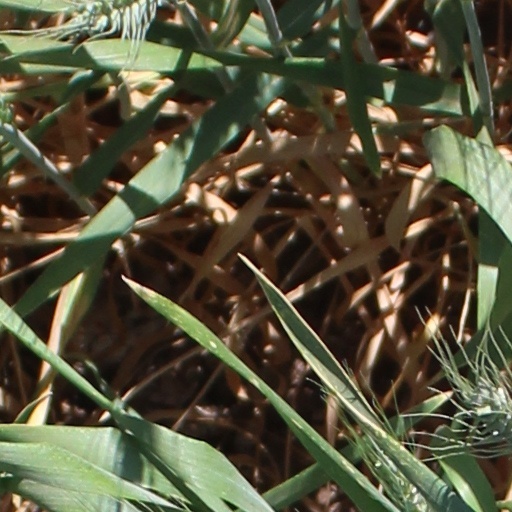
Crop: wheat